Mount Mazama

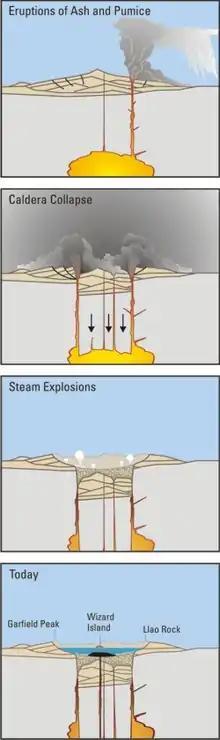
A set of four drawings shows the timeline for the Mazama eruptions, beginning with the eruption of ash and pumice into the sky. The second drawing shows the caldera collapse event, while the third drawing displays an image of steam eruptions. The final drawing depicts Mazama today, with Garfield Peak on the left, Wizard Island within Crater Lake, and Llao Rock to the right of the lake.

Mazama's climactic eruption has been dated to about 6,845 ± 50 years ago via radiocarbon dating, or about 7,700 years ago via dendrochronology. Other scientists have determined ages of 6,730 ± 40 years ago or roughly 7,470–7,620 calendar years ago, as well as 7,627 ± 150 calendar years ago. Fallout from the eruption continued for roughly three years, though the major eruption only occurred for a few days. The eruption is thought to have occurred during autumn, as inferred from pollen data.